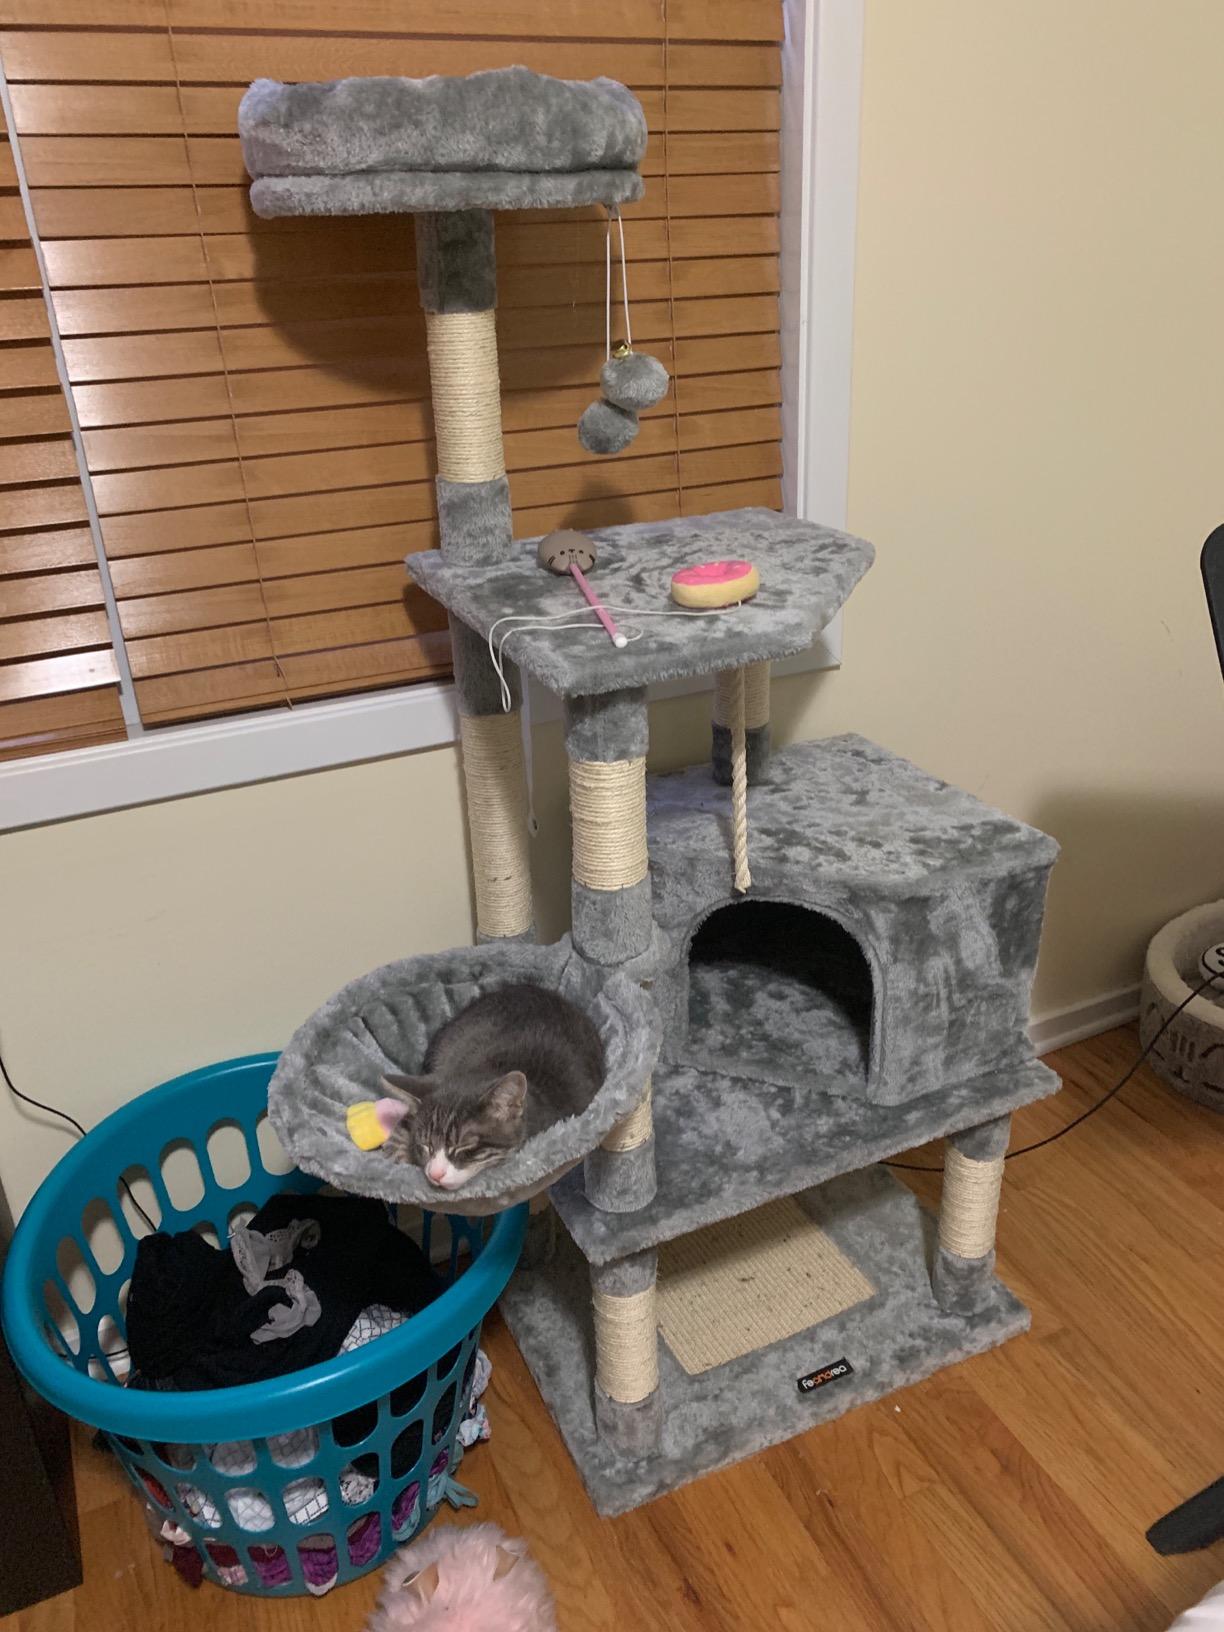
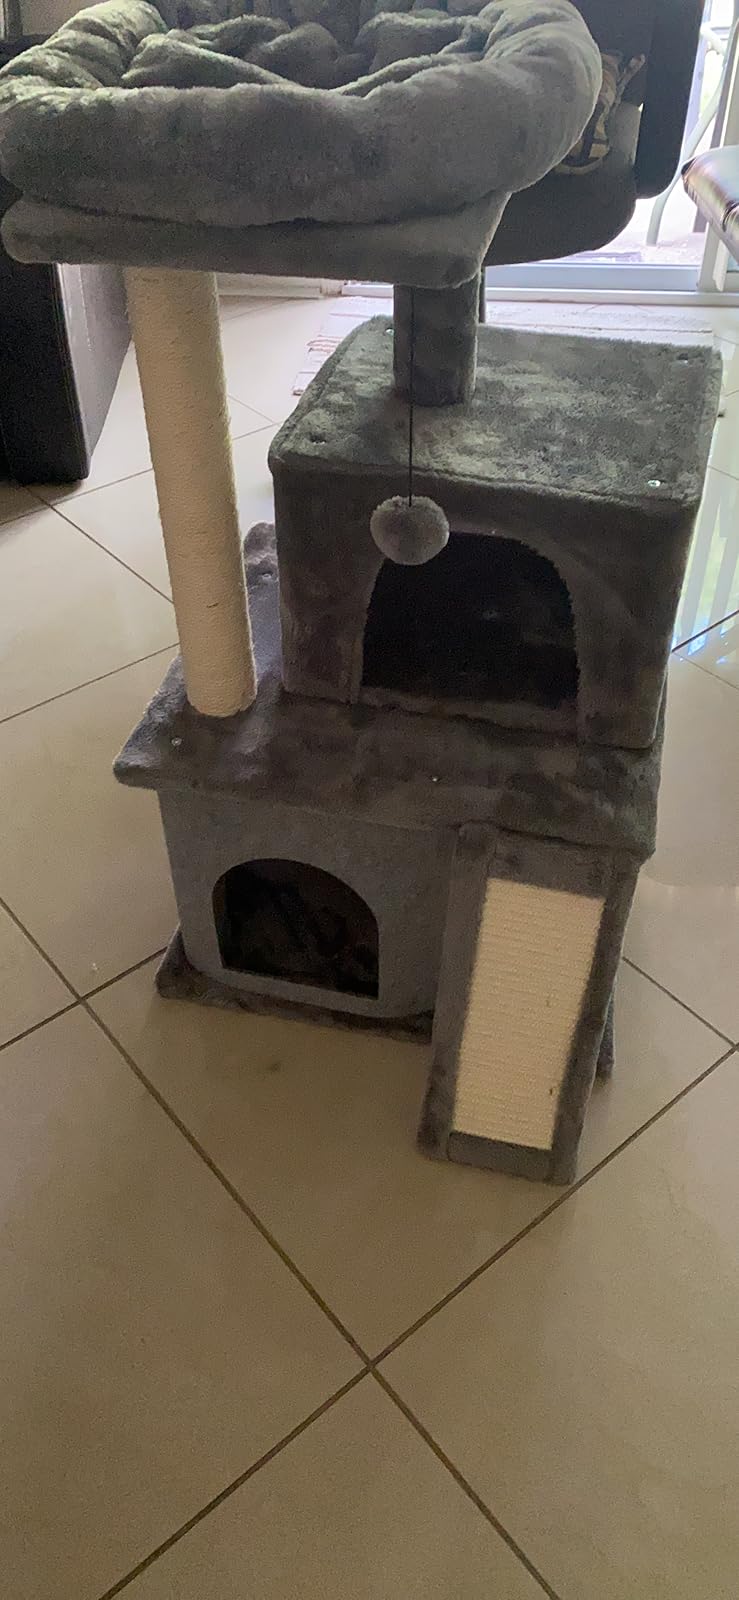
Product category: items_cat tree
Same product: no